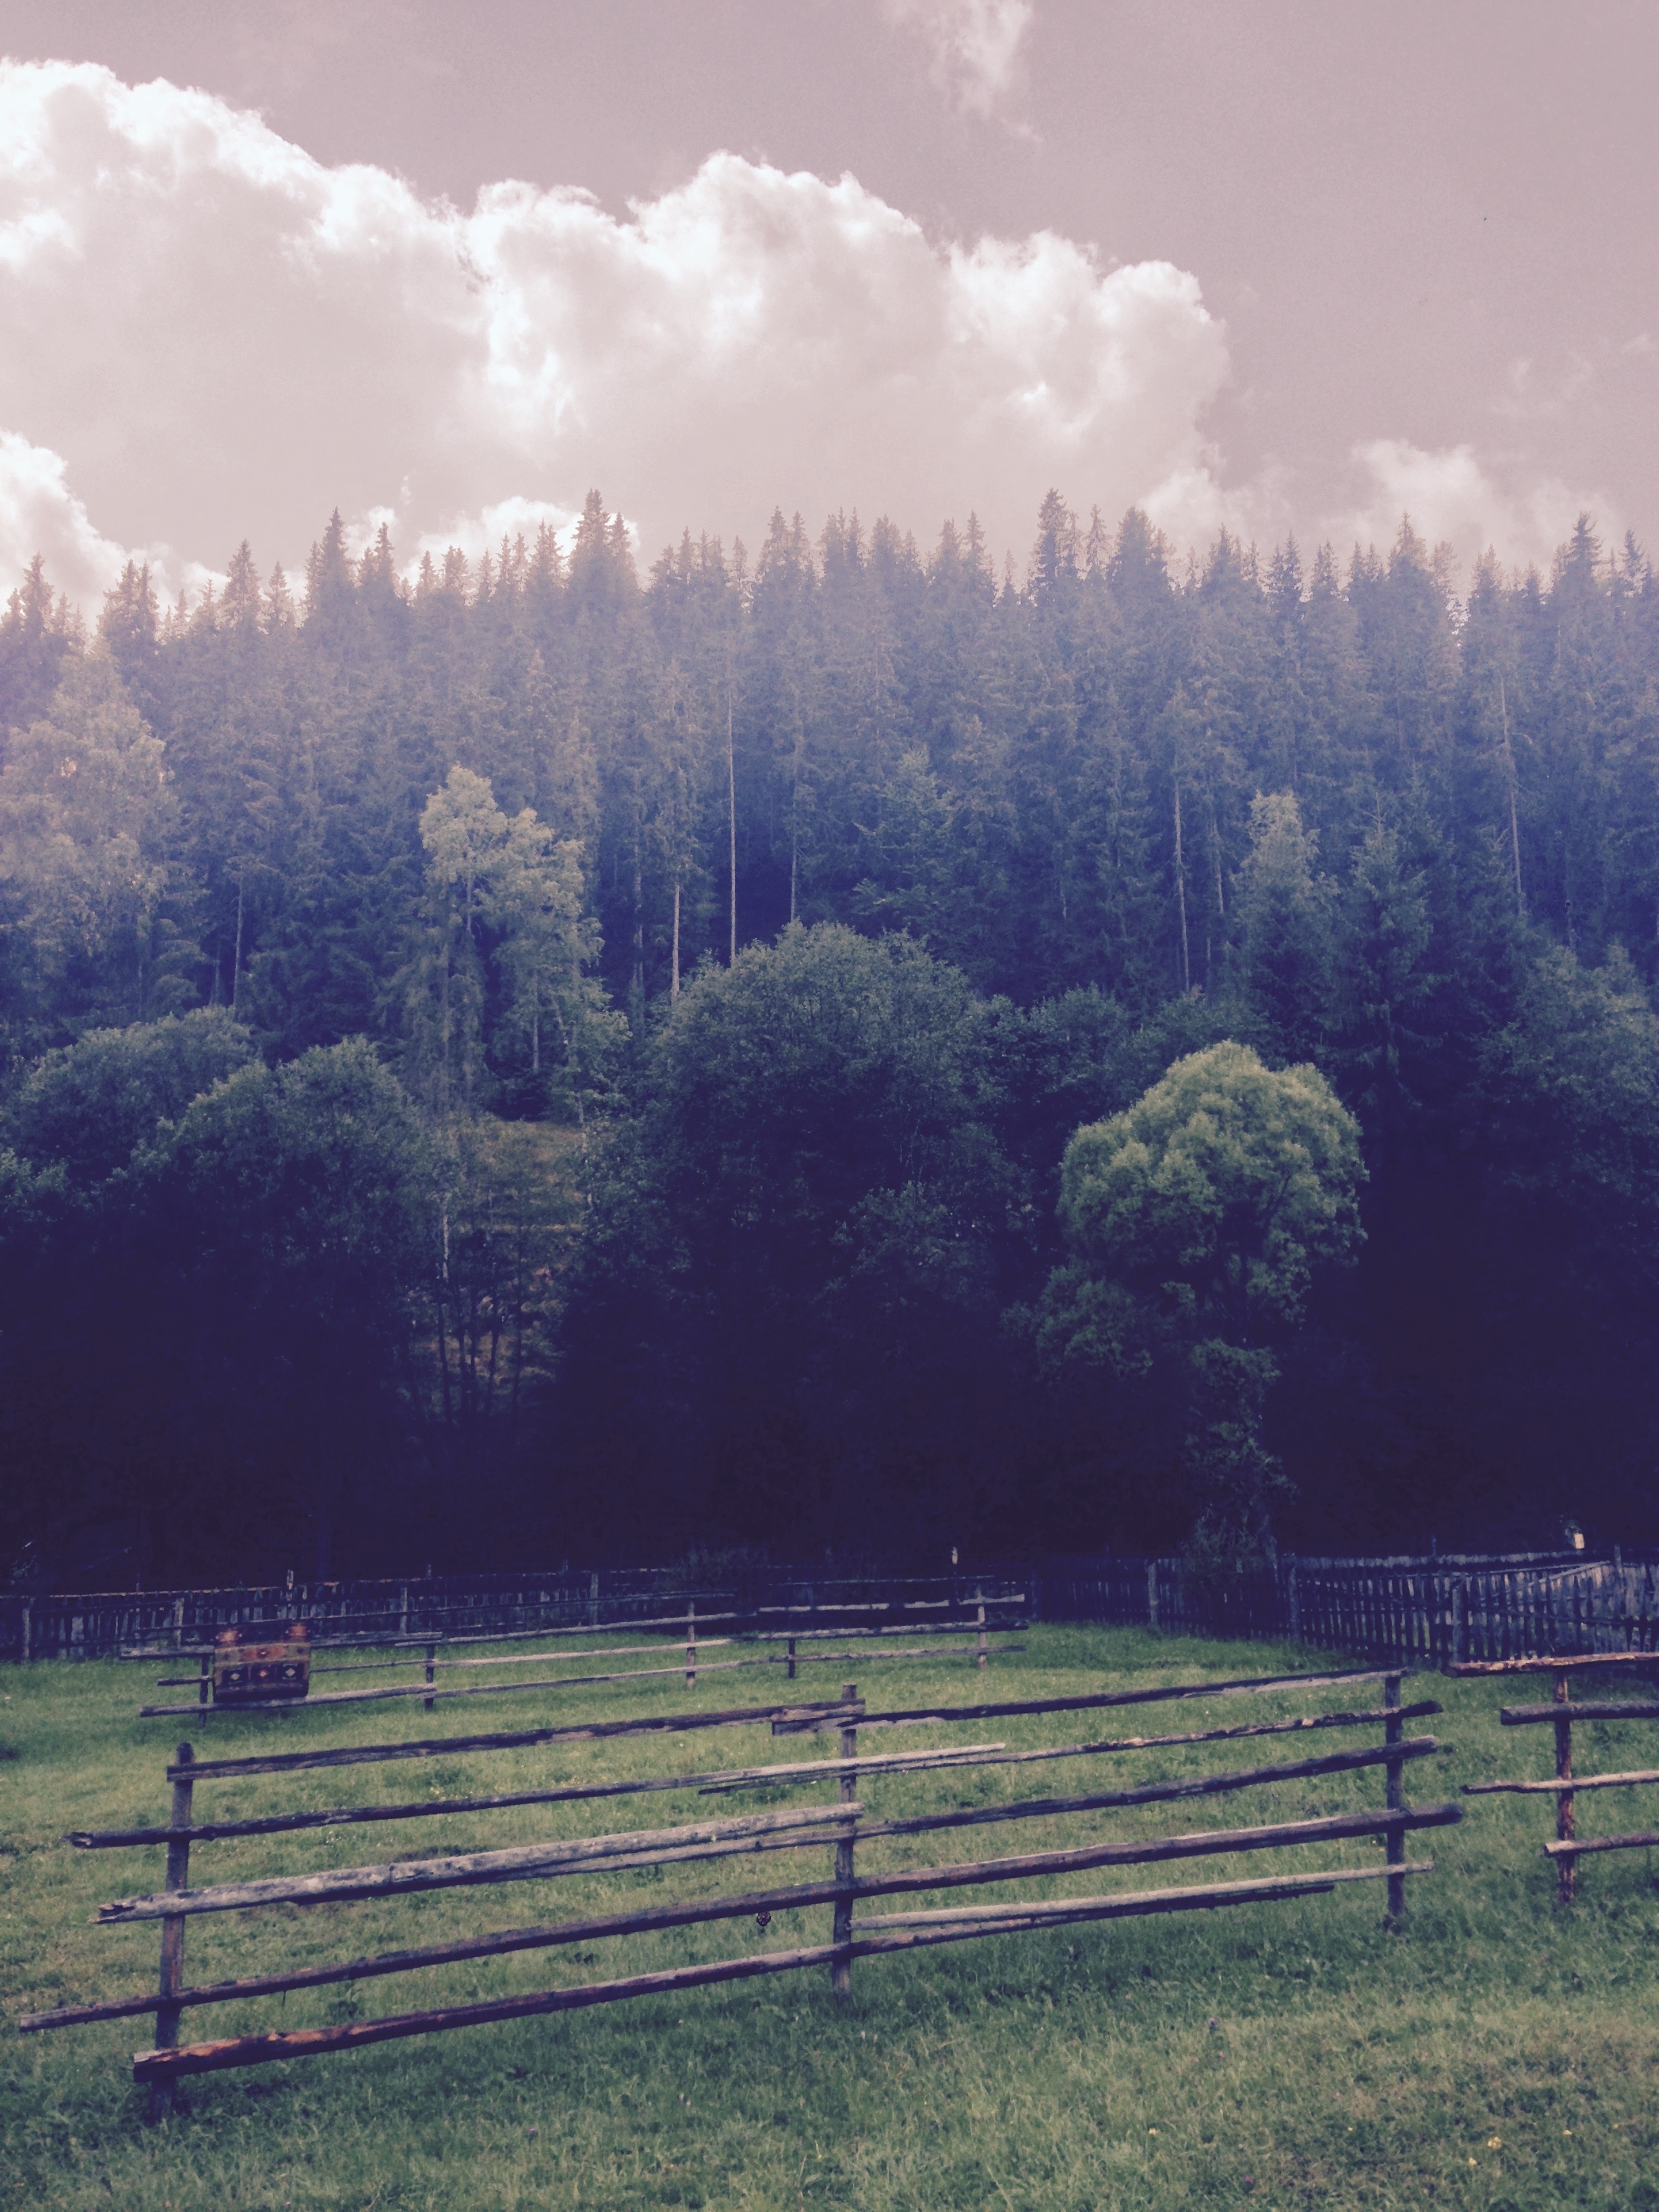
landscape, tree, nature, grass, horizon, mountain, cloud, sky, mist, field, farm, meadow, sunlight, morning, hill, flower, evening, pasture, weather, agriculture, rural area, atmospheric phenomenon, mountainous landforms